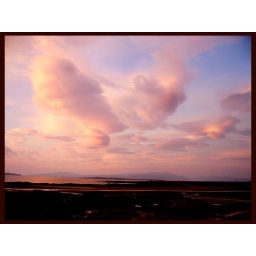
red sky in skye island